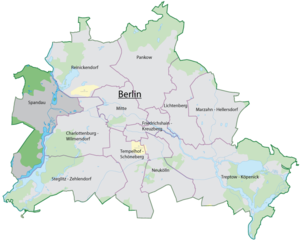
Spandau
Spandaus placering i Berlin
Spandau er det femte og vestligste bydelsområde i Berlin. Bydelen var frem til 1920 en autonom by, inden det blev inkorporeret i Stor-Berlin.